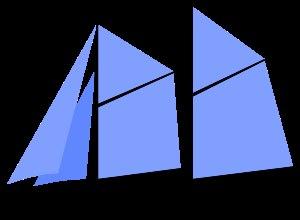
Une goélette est un voilier équipé de deux à sept mâts, apparu entre le XVIᵉ et le XVIIᵉ siècle et qui connut son apogée aux XVIIIᵉ et XIXᵉ siècles. Elle se caractérise :
Une goélette franche est une goélette présentant deux caractéristiques :
Une goélette à hunier est une goélette dont la voile de misaine est surmontée d'une ou plusieurs voiles carrées nommées huniers.